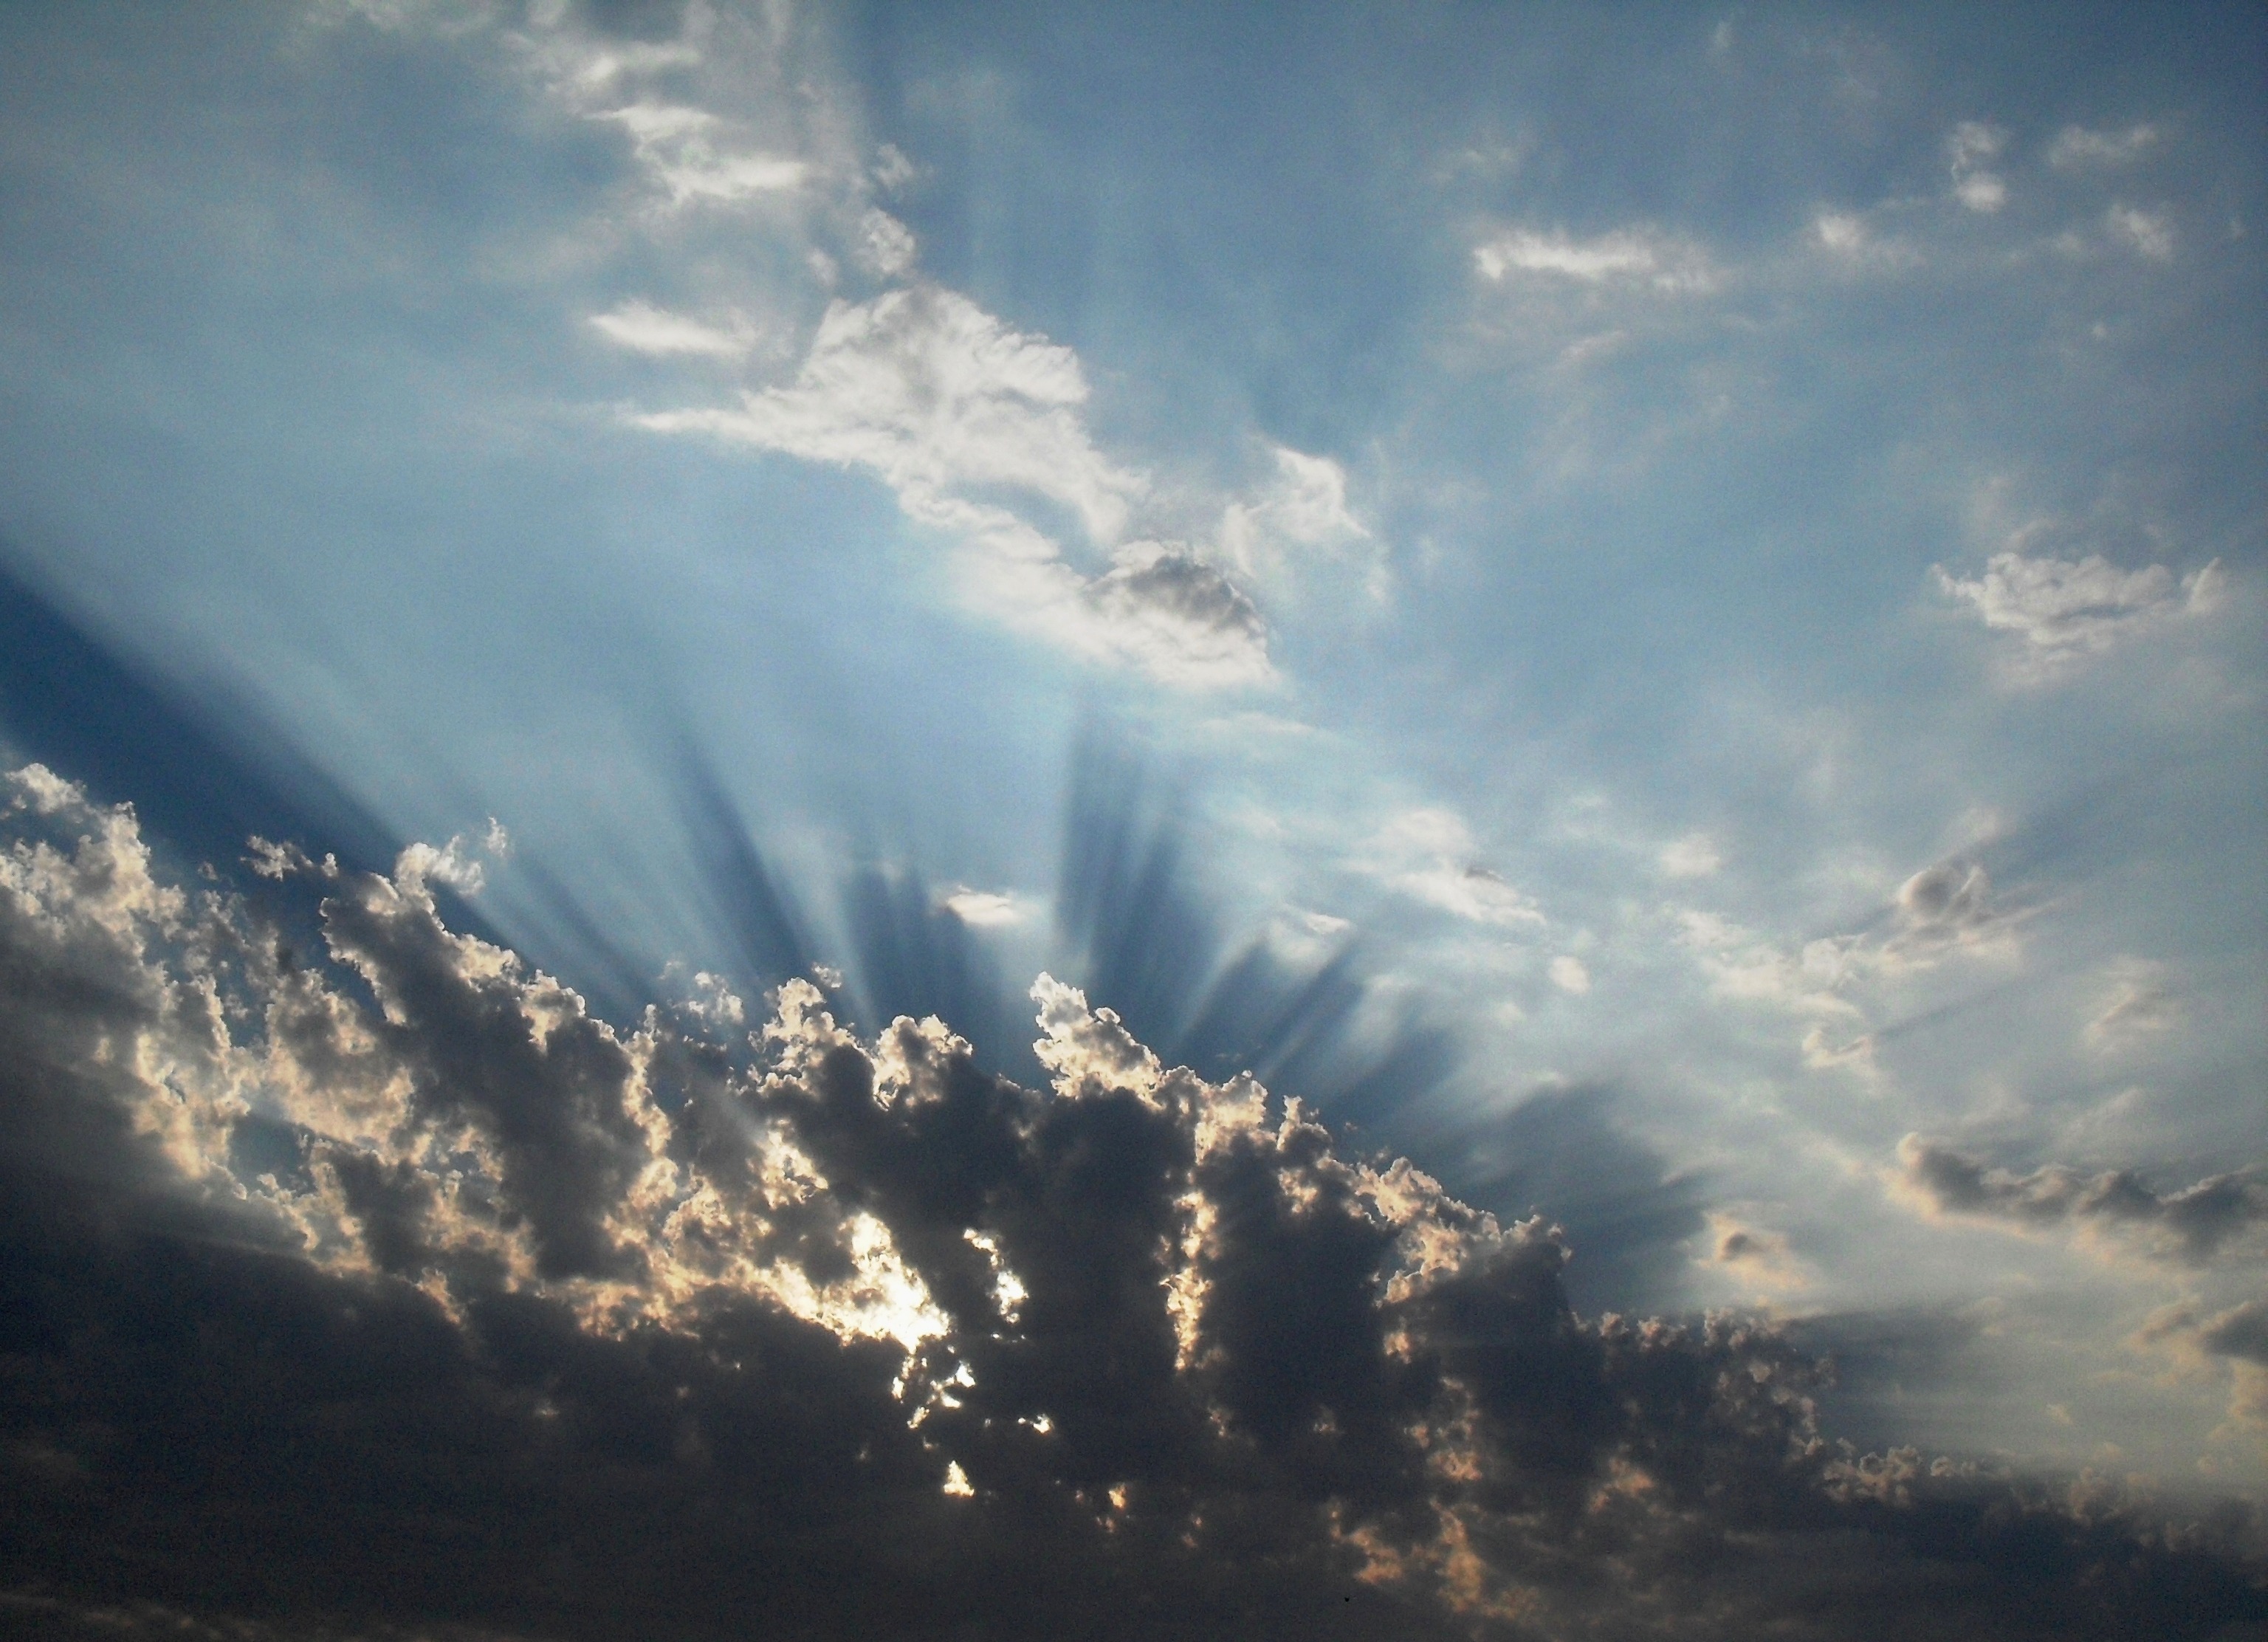
nature, horizon, light, cloud, sky, sun, sunrise, sunset, sunlight, morning, dawn, atmosphere, dusk, evening, broken, cumulus, clouds, bright, rays, shining, afterglow, light blue, meteorological phenomenon, atmospheric phenomenon, atmosphere of earth, pentrating